Katherine L. Craig

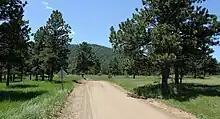
Katherine Craig Park

She never married and donated her land that is now Katherine Craig Park. It is listed on the National Register of Historic Places.